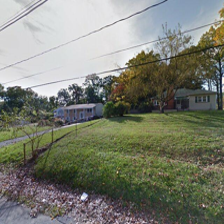
Label: streetView